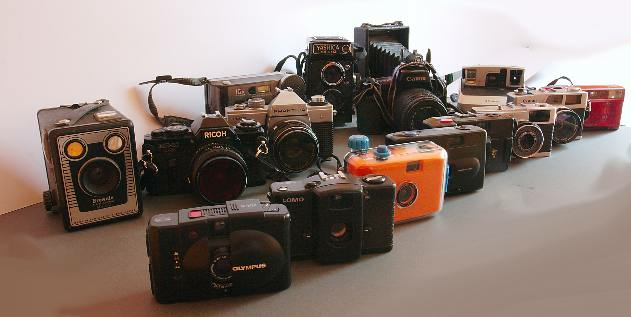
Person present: No